Vallabhbhai Patel

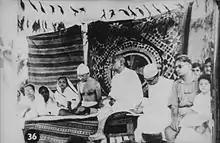
Patel and Gandhi, Bardoli Satyagraha, 1928.

Patel practised law in Godhra, Borsad, and Anand while taking on the financial burdens of his homestead in Karamsad. Patel was the first chairman and founder of "Edward Memorial High School" Borsad, today known as Jhaverbhai Dajibhai Patel High School. When he had saved enough for his trip to England and applied for a pass and a ticket, they were addressed to "V. J. Patel", at the home of his elder brother Vithalbhai, who had the same initials as Vallabhai. Having once nurtured a similar hope to study in England, Vithalbhai remonstrated his younger brother, saying that it would be disreputable for an older brother to follow his younger brother. In keeping with concerns for his family's honour, Patel allowed Vithalbhai to go in his place.